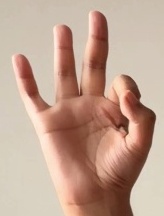
ASL sign: 9